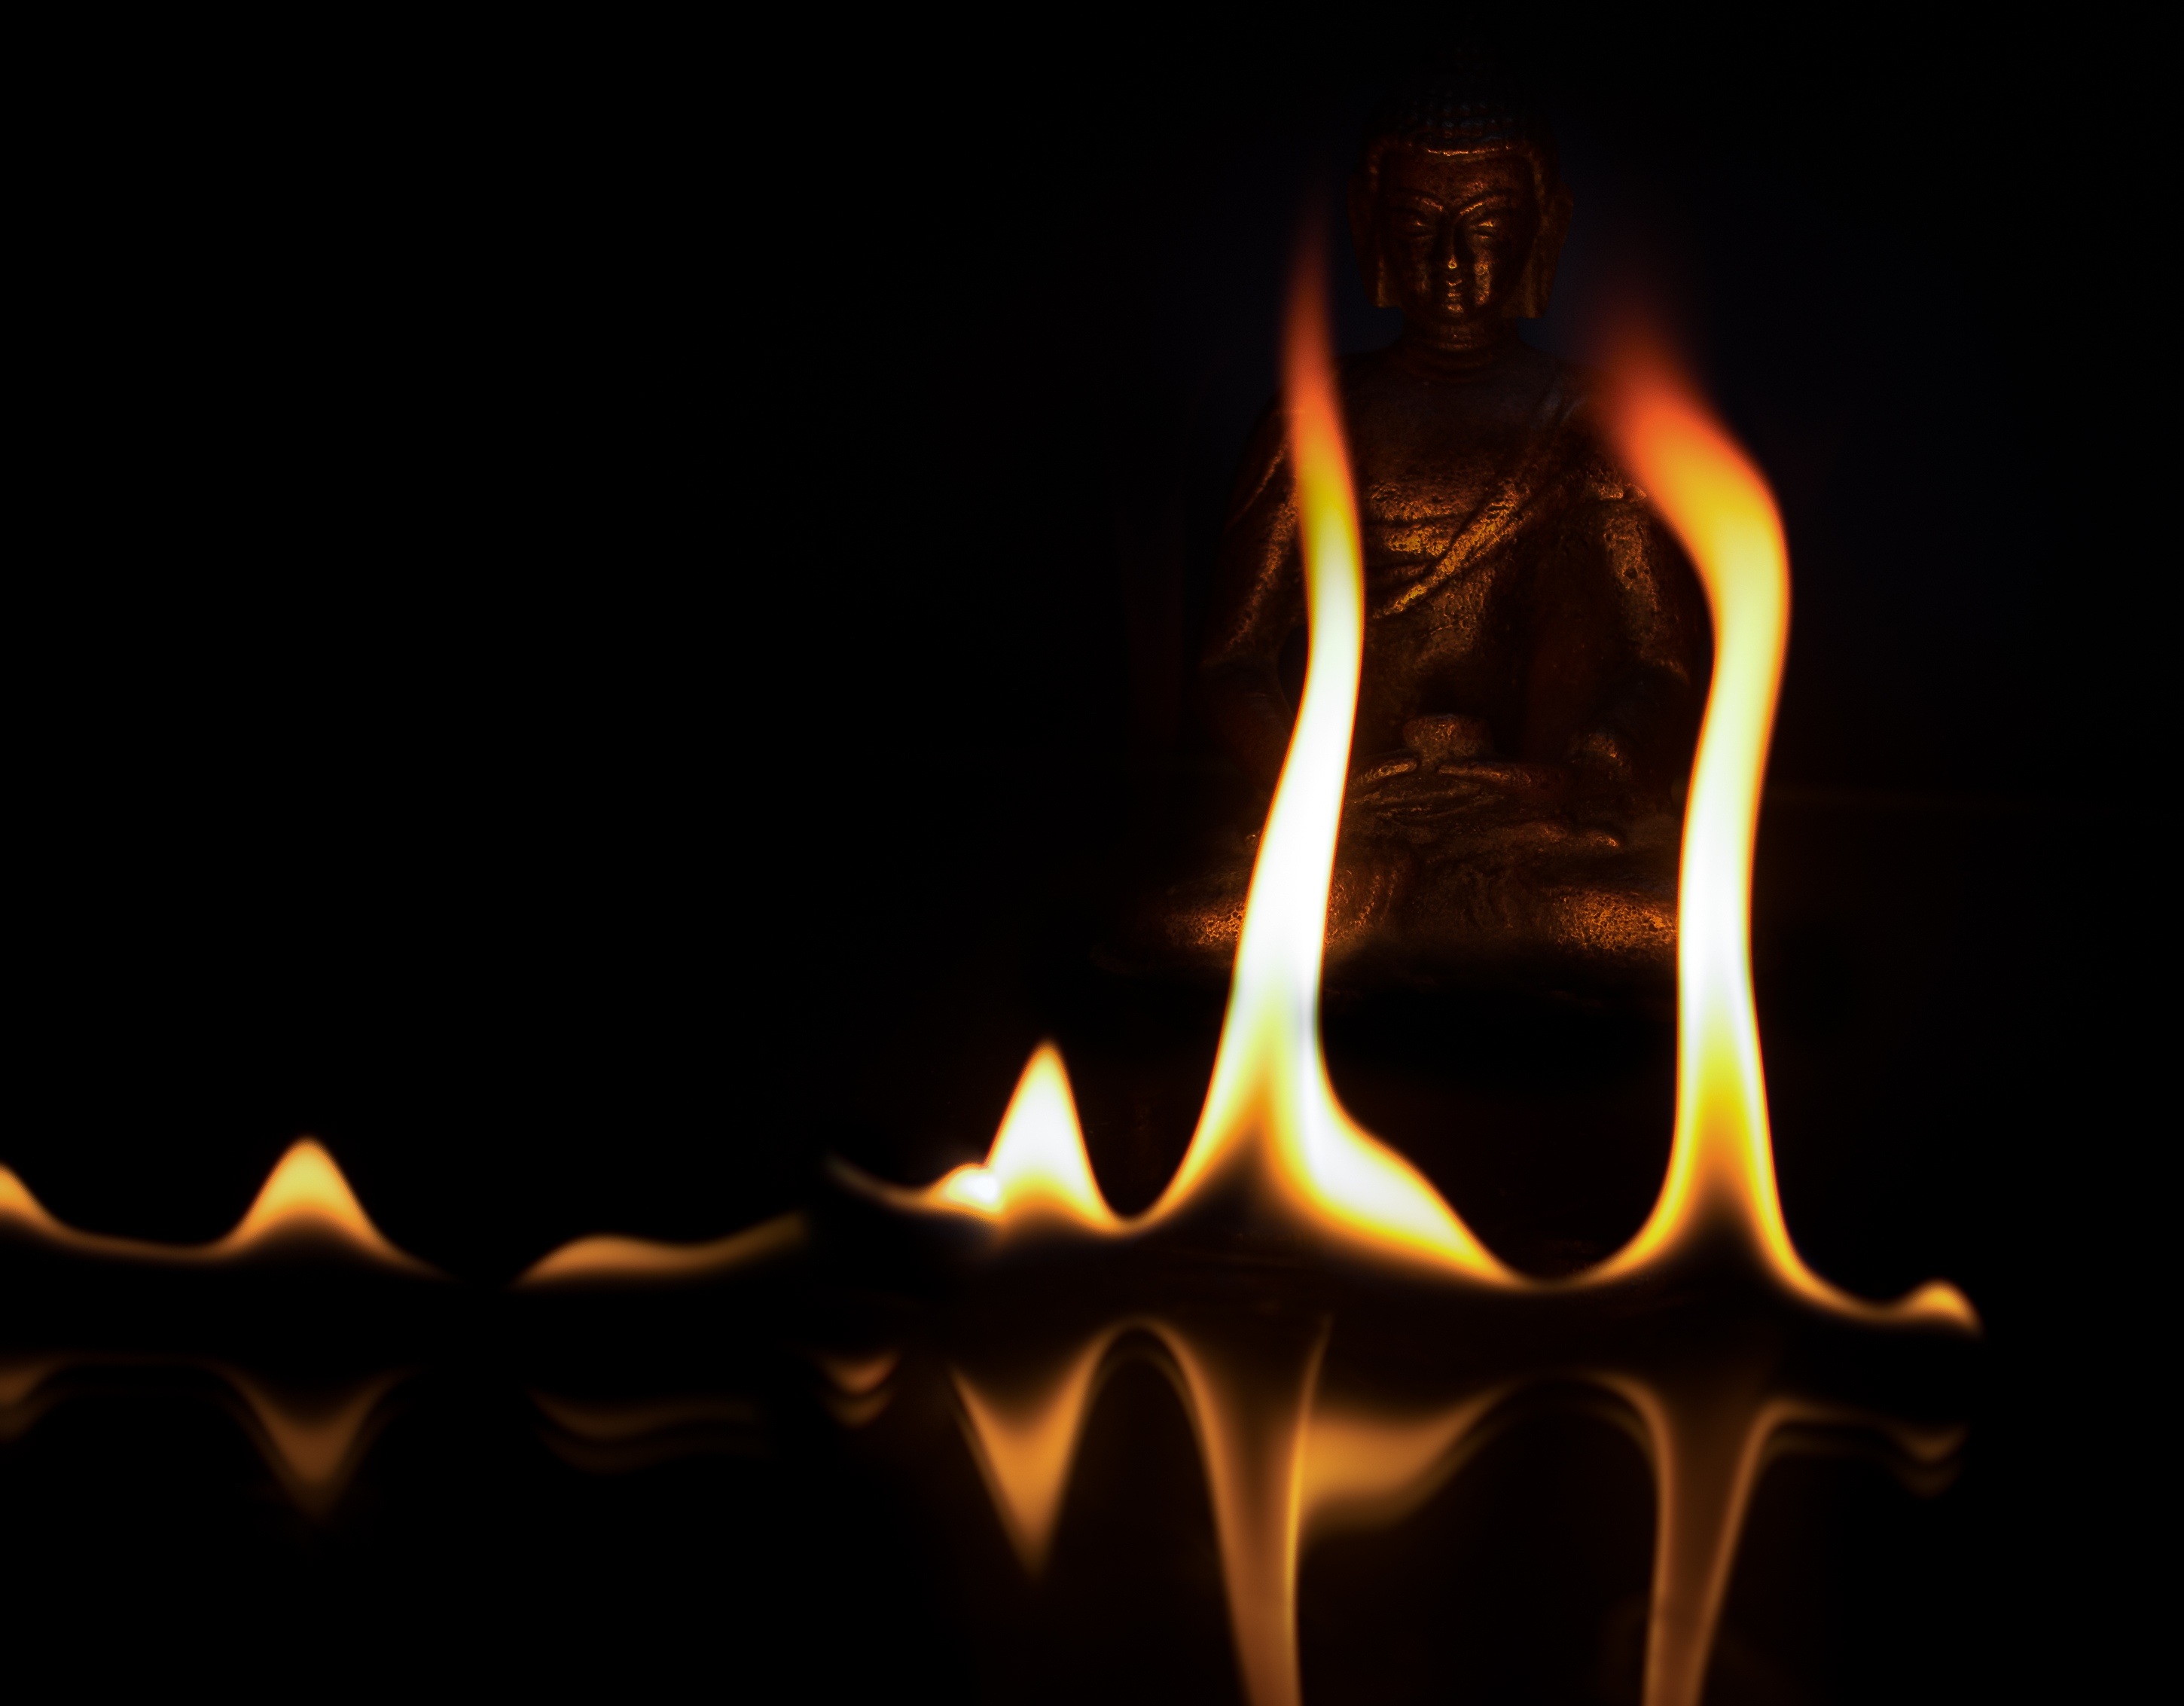
light, flame, fire, darkness, brand, font, buddha, computer wallpaper